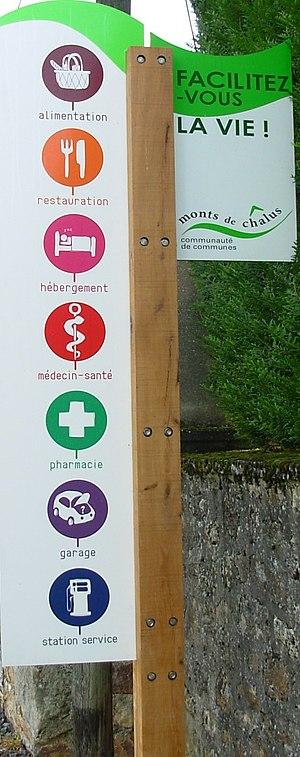
Flavignac est une commune française située dans le département de la Haute-Vienne, en région Nouvelle-Aquitaine.